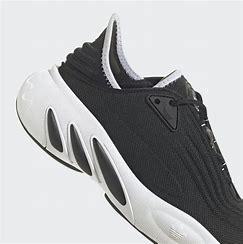
Brand: Adidas
Model: Adifom Sltn